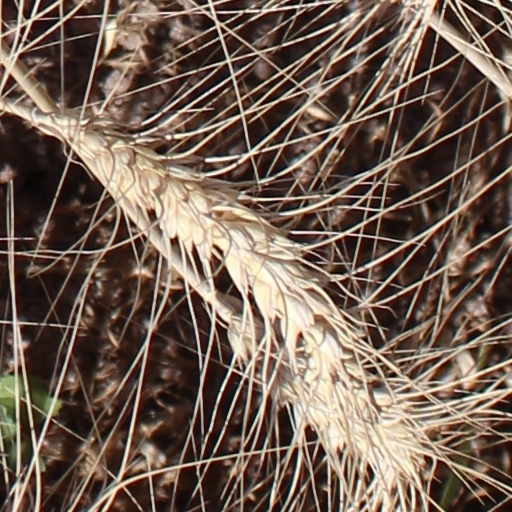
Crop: wheat